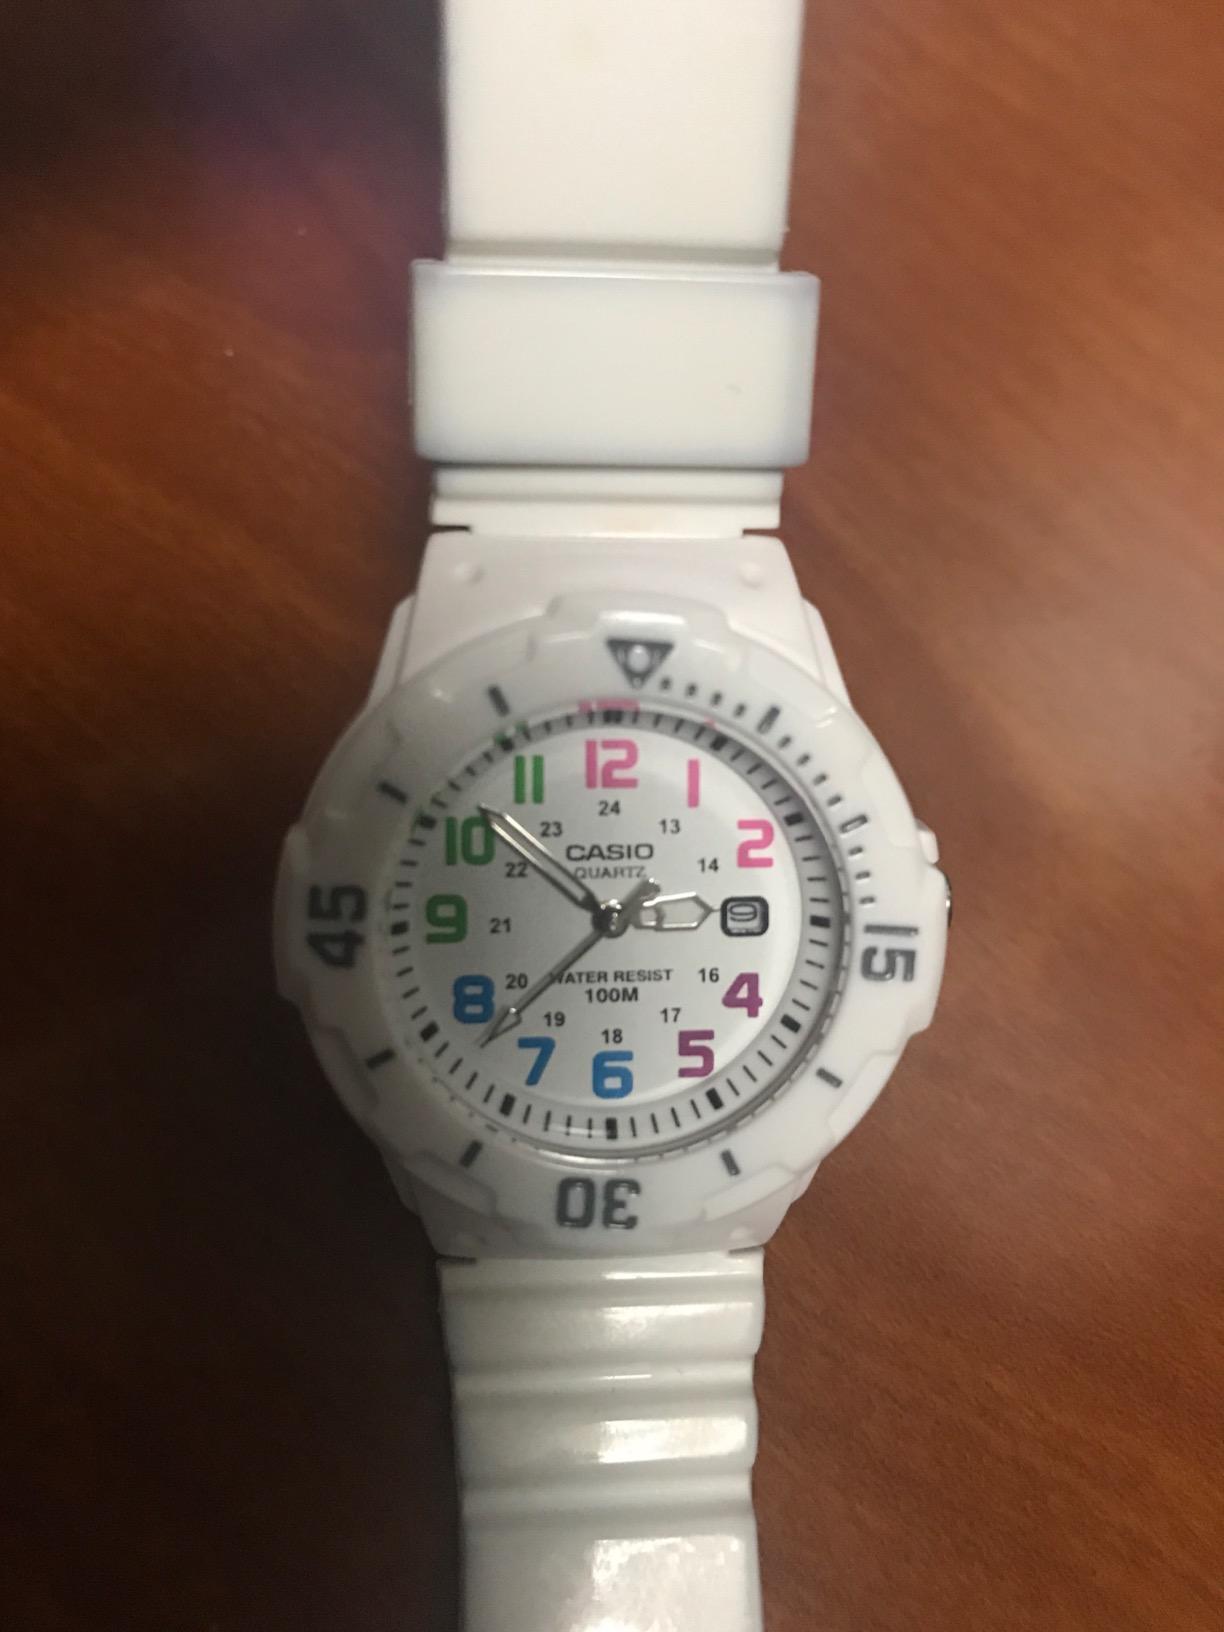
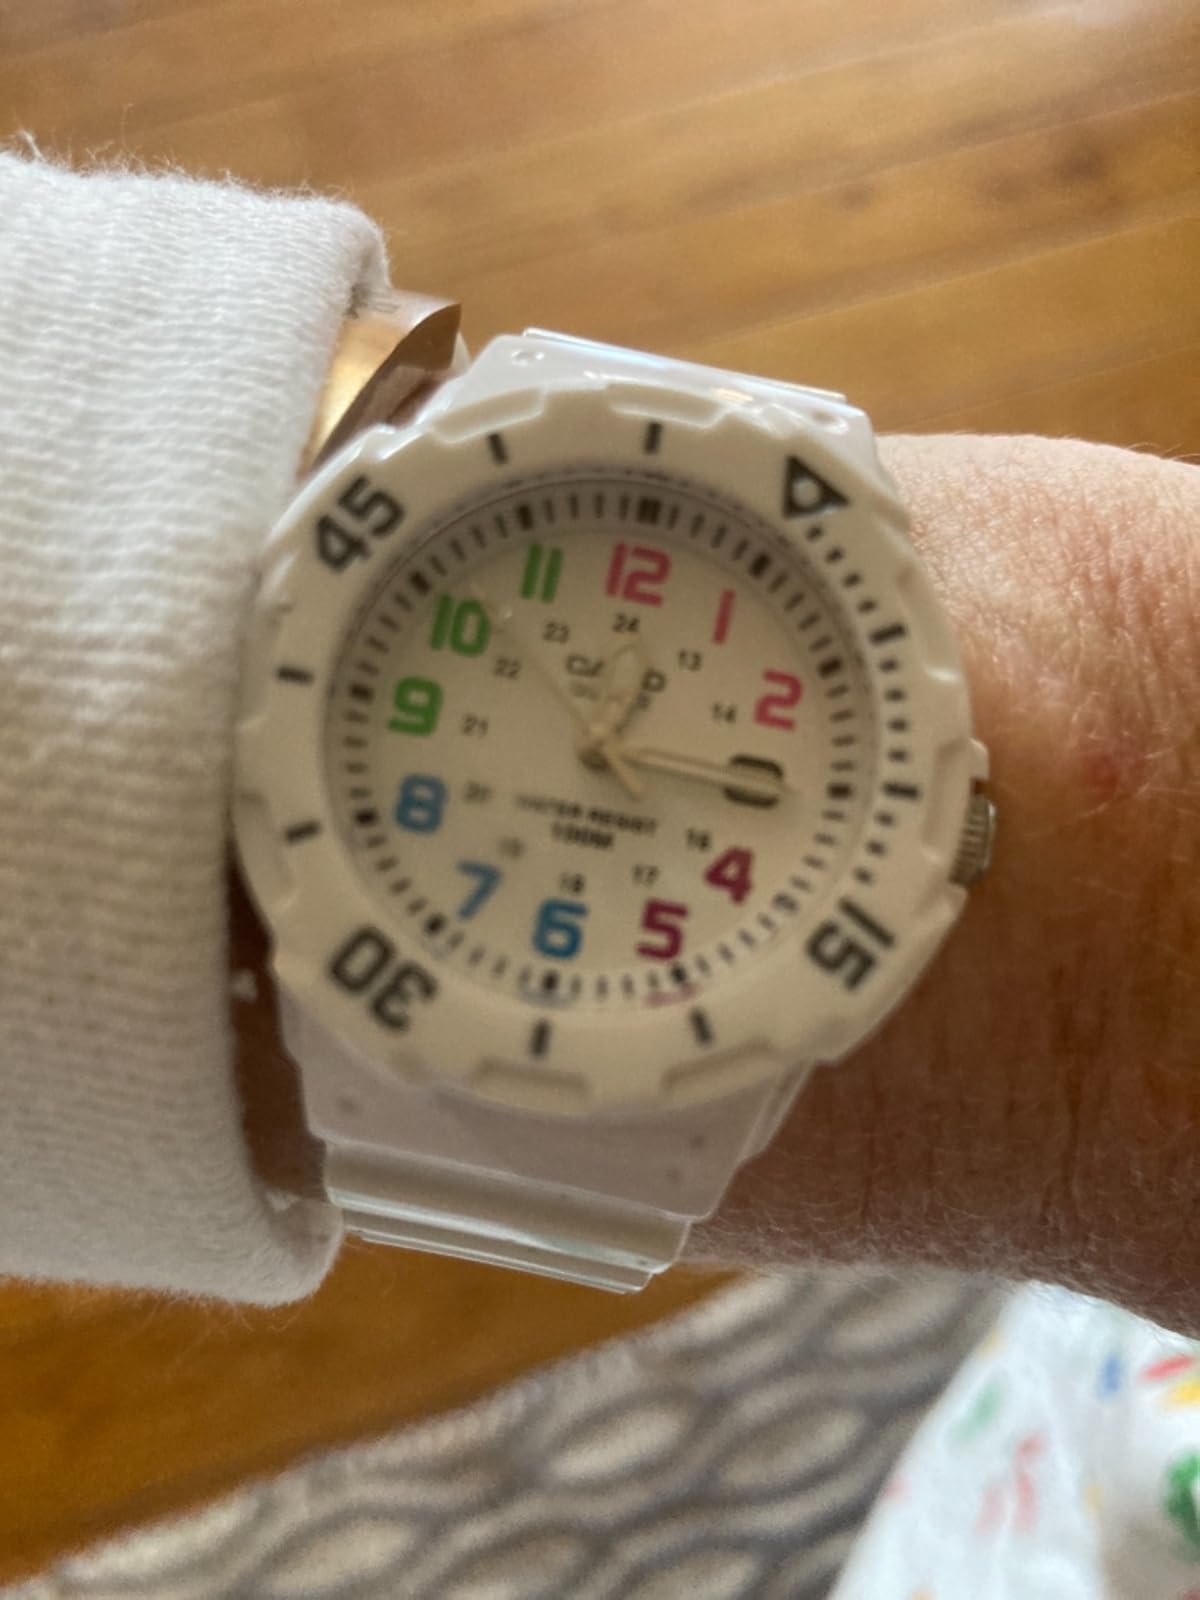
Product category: accessories_watch
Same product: yes